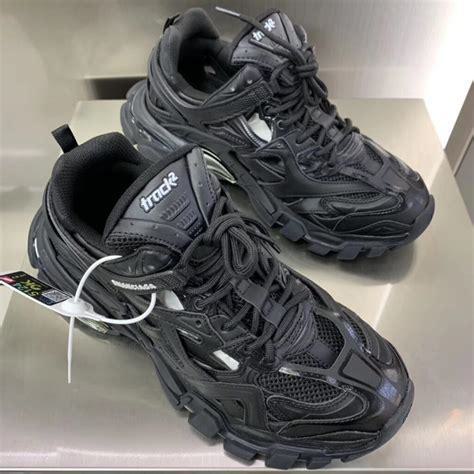
Brand: Balenciaga
Model: Track